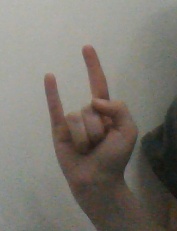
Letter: la